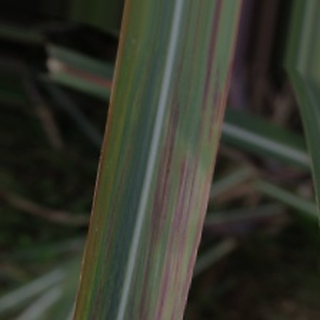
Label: sugarcane_bacterial_blight